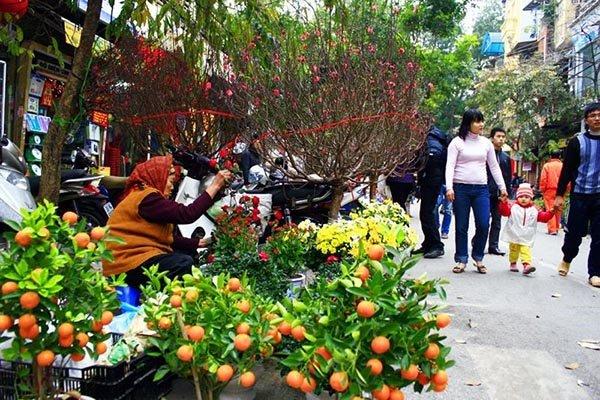
không có ai đang đứng ở phía trước quầy bán cây cảnh của bà cụ